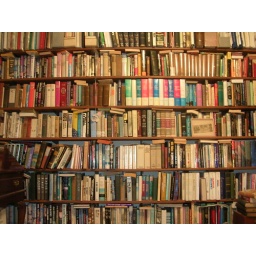
wall of books in a friend's house in Michigan